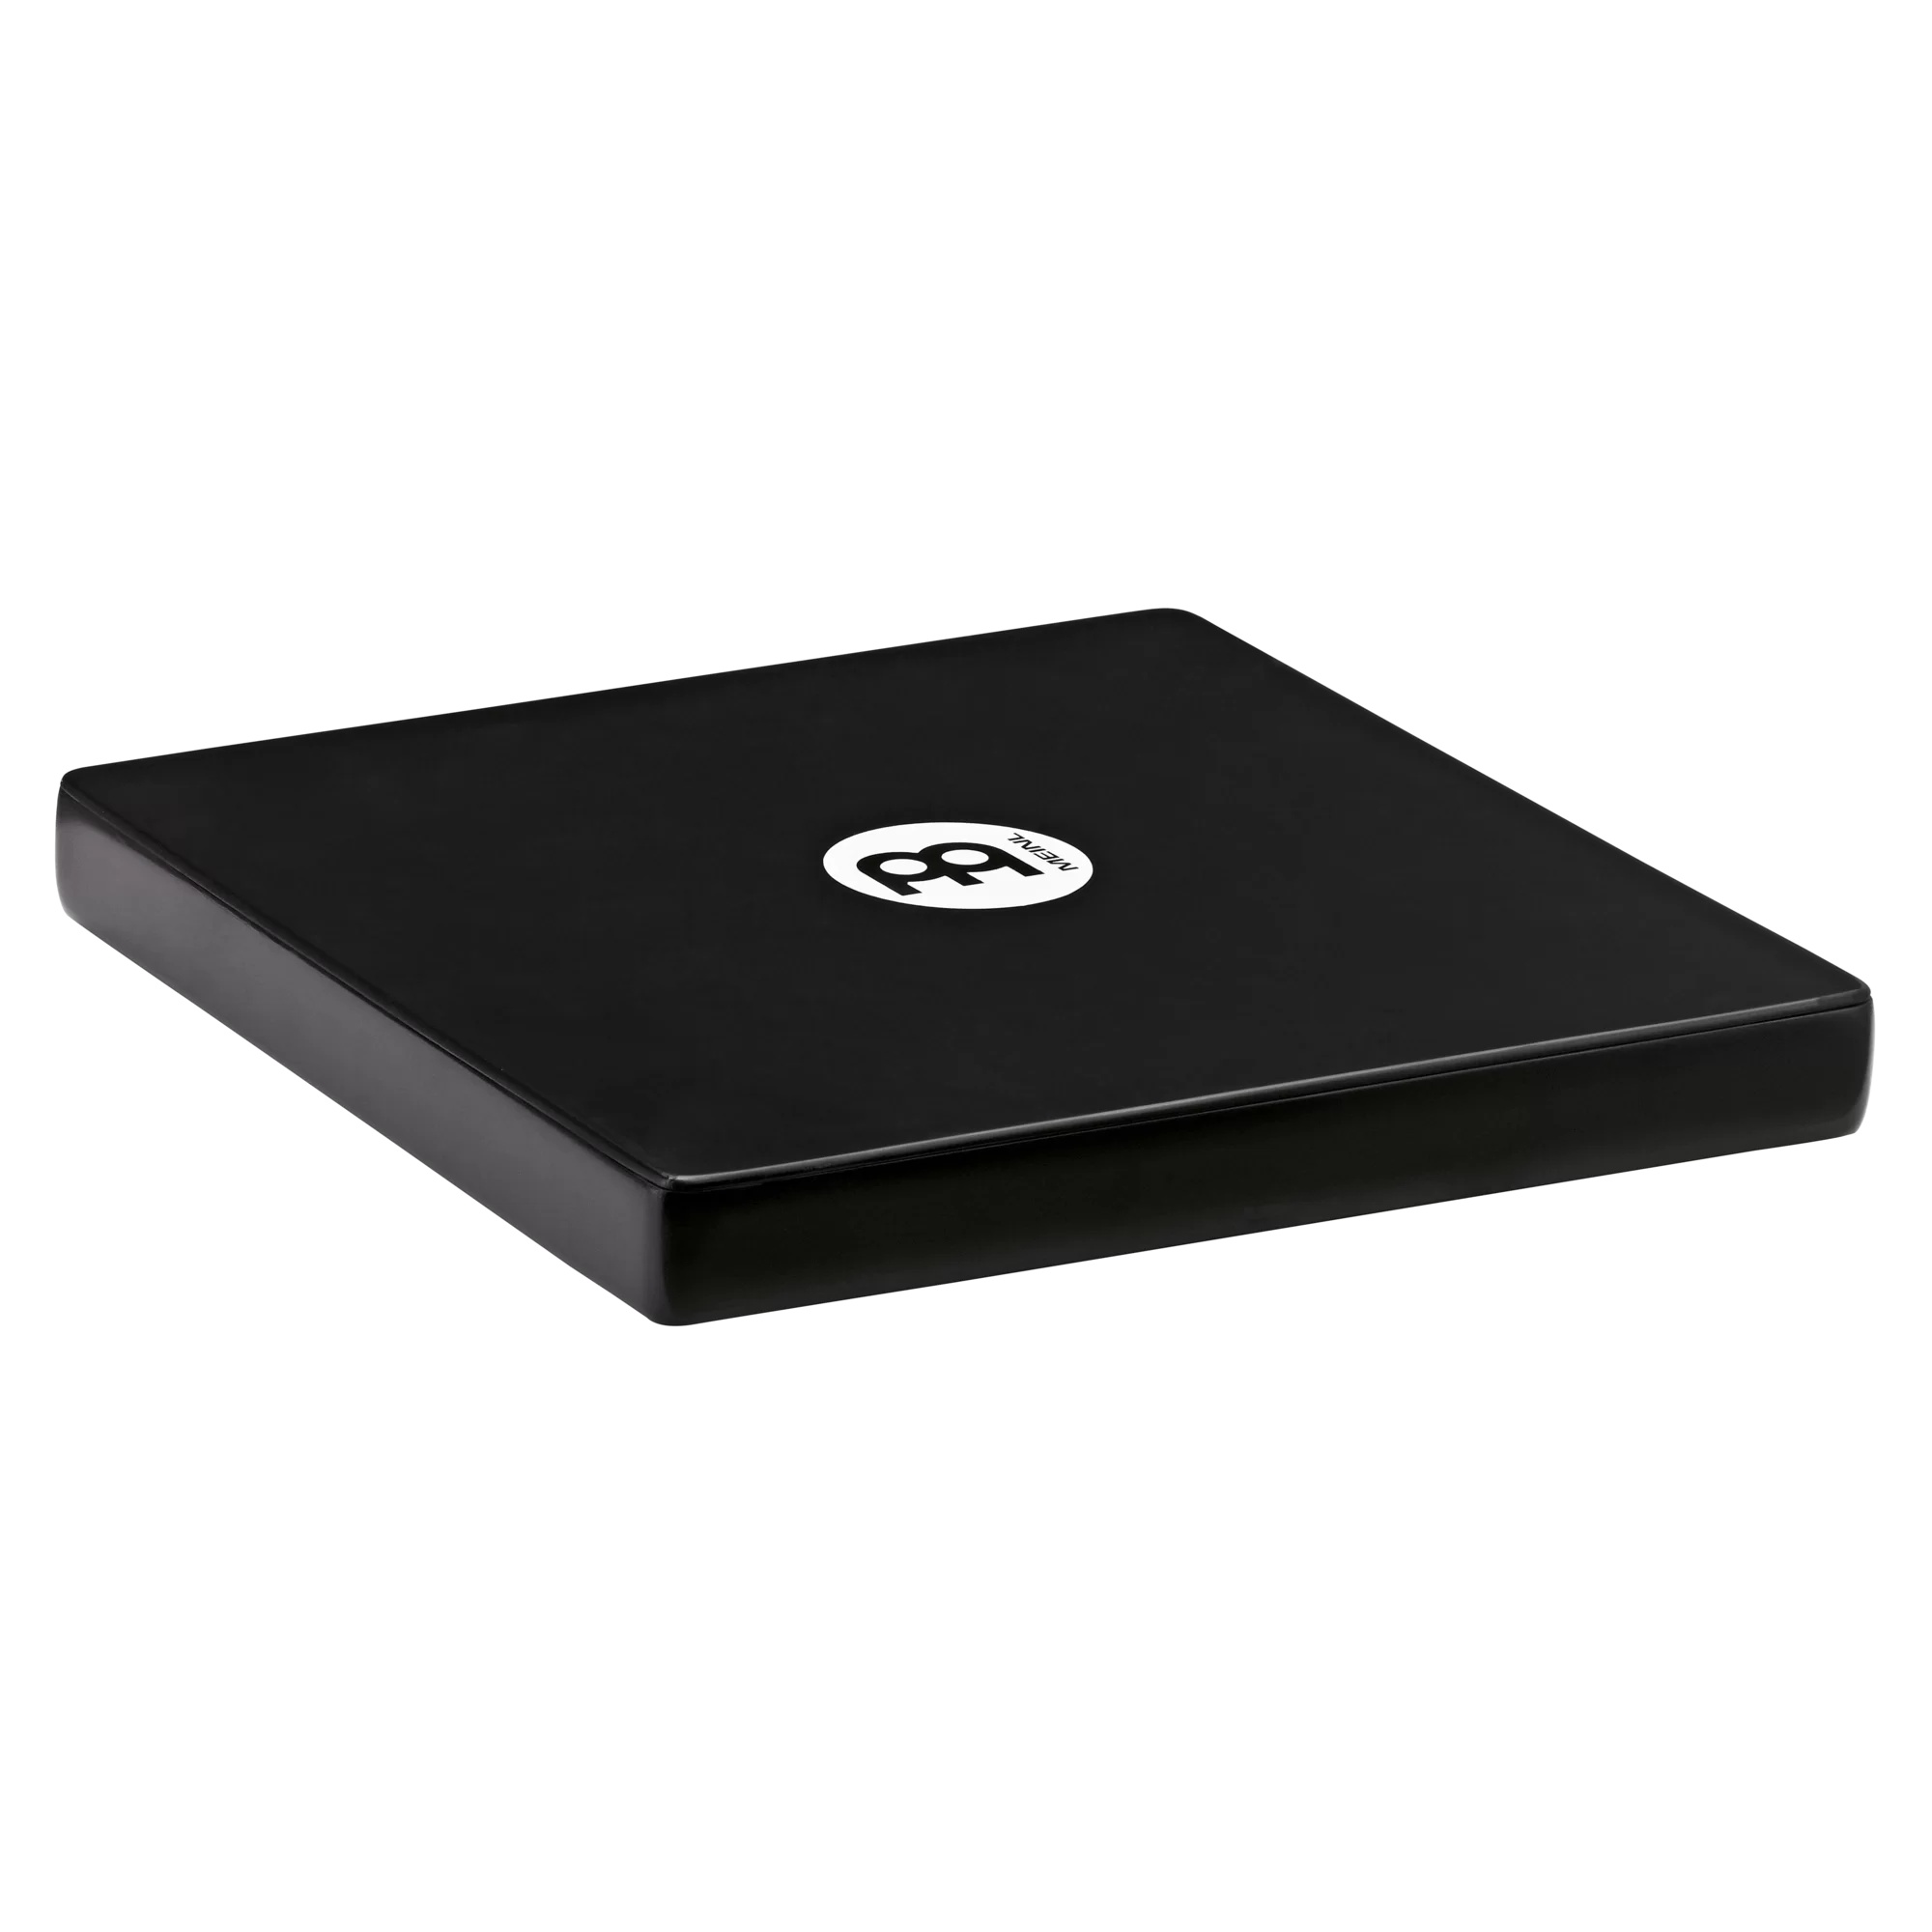
Meinl Cajon Travel Series TCAJ1BK
Travel Series The MEINL Travel Cajon is a great way to practice cajon techniques while on the go or when you need to keep the volume way down. It is perfect for keeping your chops in shape, any time, anywhere! Features: Internal snare wires Compact design Sound port for clear sound projection Great way to practice cajon techniques while on the go String: Internal snare wires Material: Siam Oak (Hevea brasiliensis Muell.-Arg.) Color: Black Finish: Matte
Brand: Chennai Musicals
Category: Arts & Entertainment > Hobbies & Creative Arts > Musical Instruments > Percussion > Hand Percussion > Hand Drums > Cajons